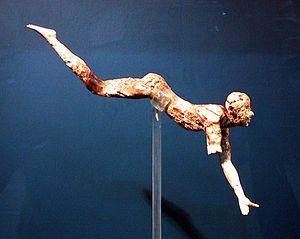
Le saut au-dessus du taureau également nommé sauté de taureau ou Voltige avec taureau ou taurokathapsia est un motif de l’art figuratif de l’âge du bronze moyen, et en particulier de la civilisation minoenne. Ce motif est également présent chez les Hittites en Anatolie, au Levant, sur le complexe archéologique bactro-margien et dans la civilisation de la vallée de l'Indus.
Cnossos ou Knossos est un site archéologique crétois de l'âge du bronze en Europe, situé à 5 km au sud-est d'Héraklion, à l'ouest du fleuve Kairatos. Son aspect et sa taille en font un endroit capable de recevoir un demi-million de visiteurs par an. Un projet de restructuration a été annoncé par les autorités archéologiques grecques en juillet 2012.